Litanei 97

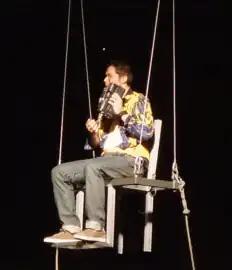
The Operator (Michael Leibundgut, bass) translates universal messages in "Michaelion", Birmingham Opera, 23 August 2012

Dieter Gutknecht has gone a step further, comparing the attitude expressed in Stockhausen's text to that of medieval artists, for whom there could be no truly new act of creation, but only the discovery of something that already exists. But in the context of Stockhausen's situation in 1997, the "translator" mentioned in "Litanei" plainly becomes the Operator, Luca, in "Michaelion" whose task is to translate "universal messages" which "no human being can understand". Further, Gutknecht sees this mediator role as a reference to the miracle of Pentecost, described in Acts 2:4, where the capability, brought about by the Holy Spirit, of speaking "in strange tongues" means "that the speaker opens the power of the Spirit".